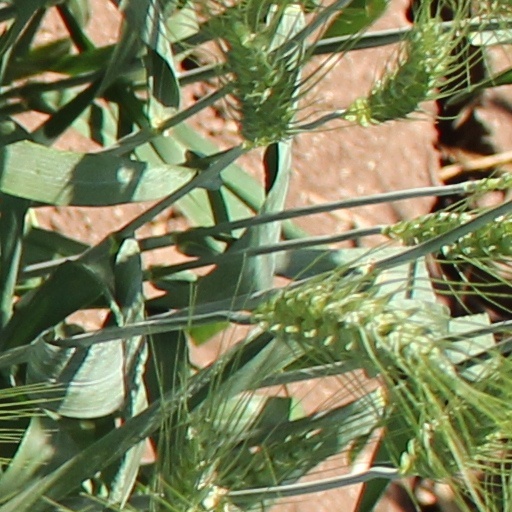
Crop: wheat